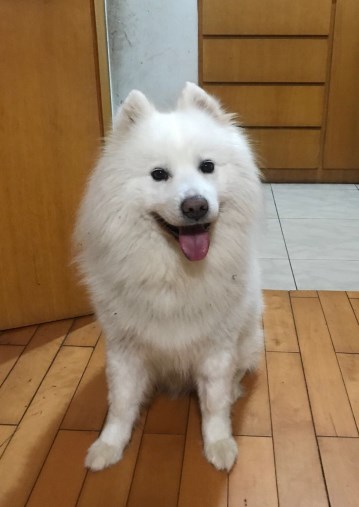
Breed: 2192-n000088-Samoyed